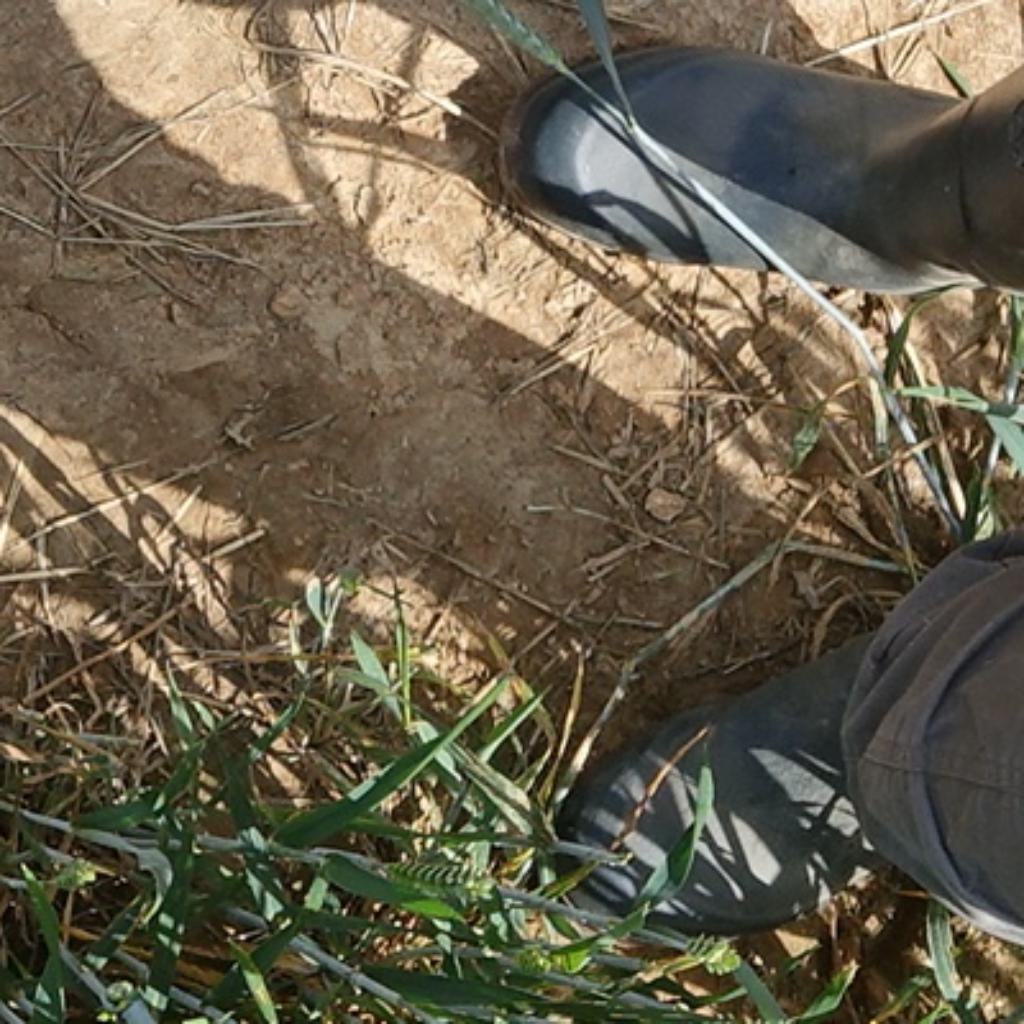
Country: France
Location: VLB
Wheat development stage: Filling